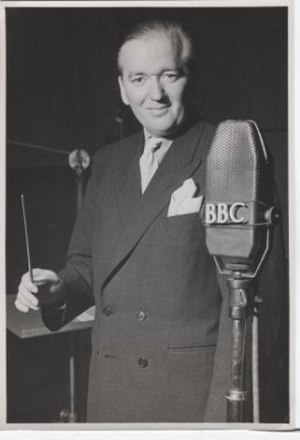
Otto Lington
Otto Lington dirigerer på BBC.
Otto Carl Johan Lington, var en dansk musiker, komponist, orkesterleder, musikforlægger med mere.